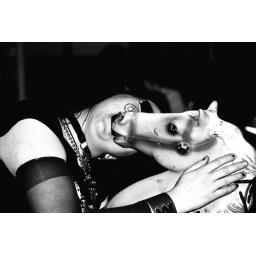
Judy with her plastic horse head she found in an alley